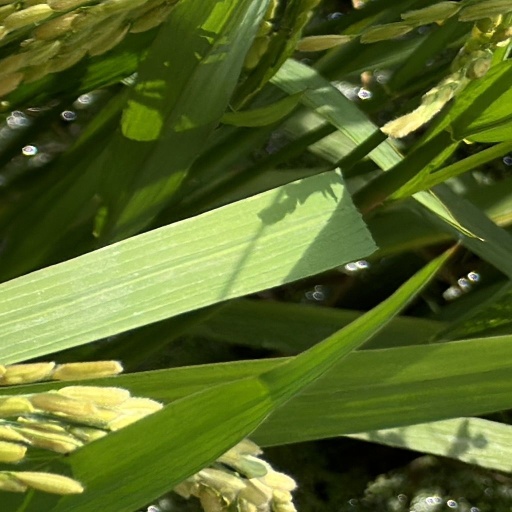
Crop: rice